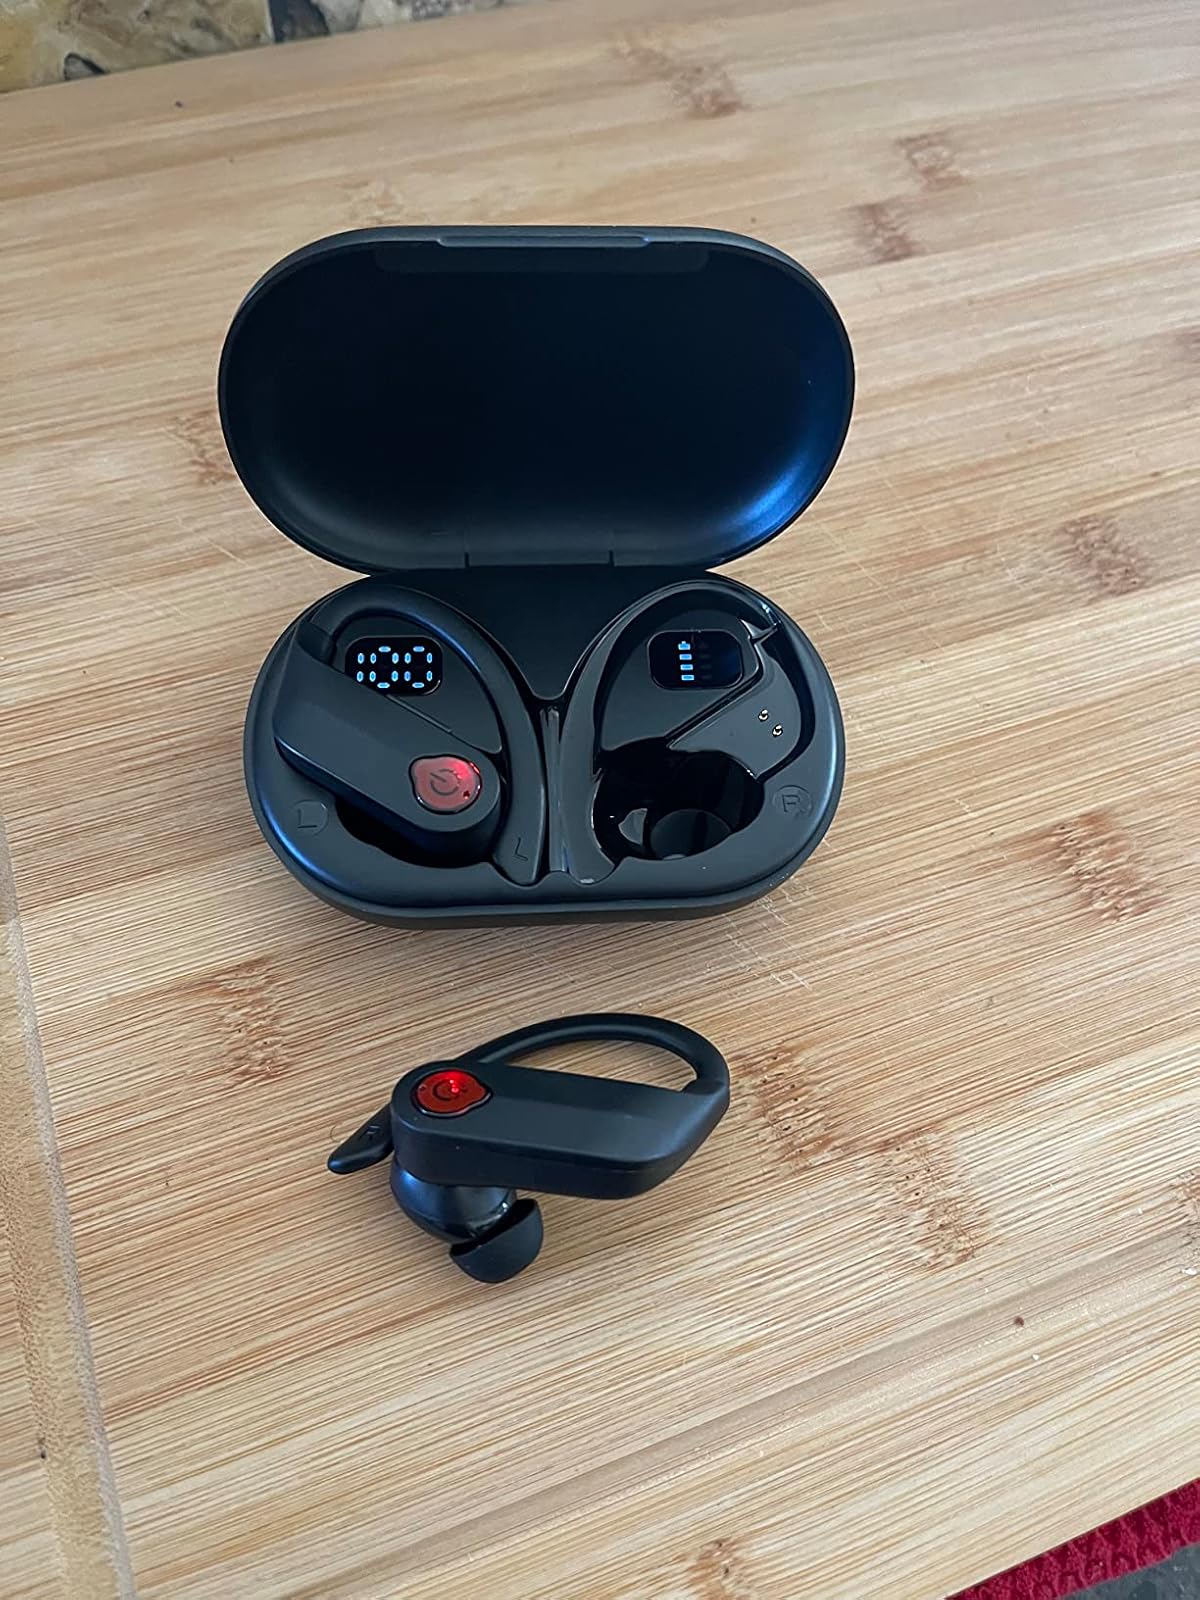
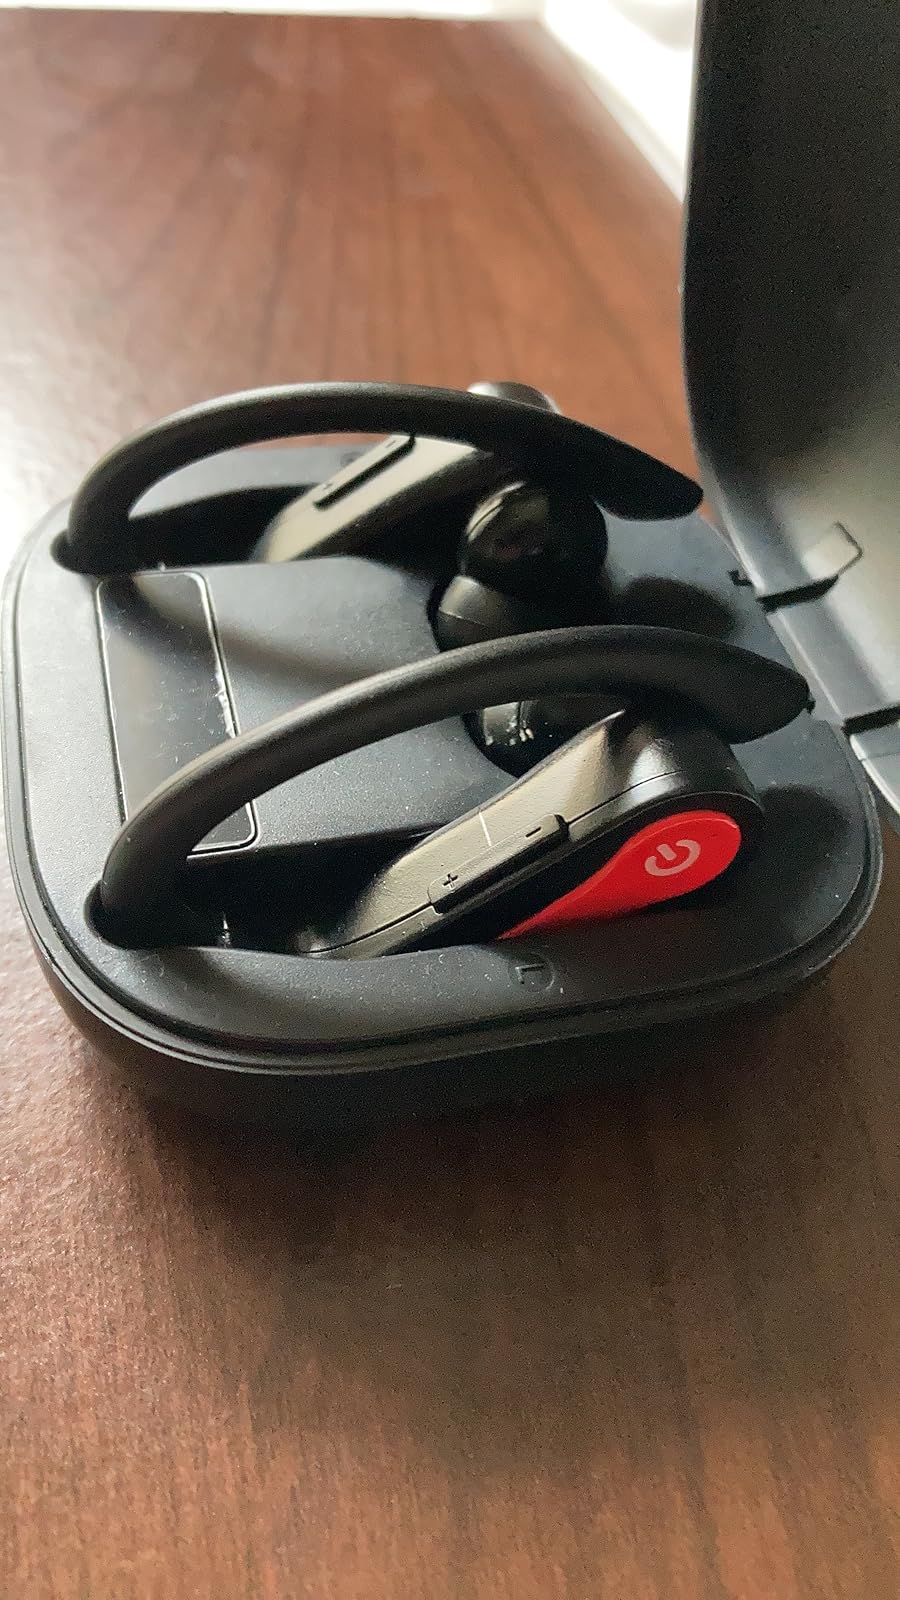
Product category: earbuds
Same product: no